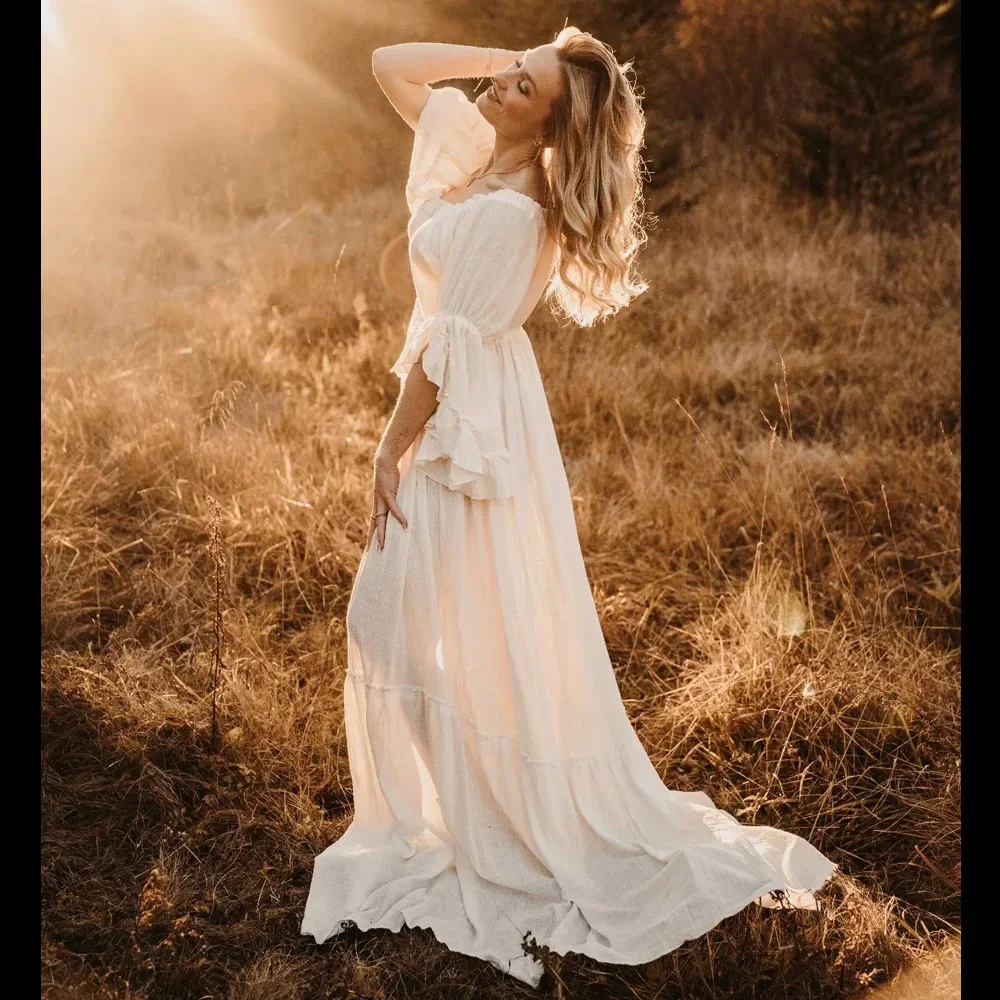
Boho Pregnant Dress Comfortable Linen Cotton One Shoulder Lace Long Sleeved Dress Photography Dress For Women
SPECIFICATIONS Brand Name : NoEnName_Null CN : Fujian Collar : SHOULDERLESS Color Style : Natural Color Department Name : Maternity Dresses Length : Ankle-Length Gender : Women Hign-concerned Chemical : None Material : Knitting Cotton Origin : Mainland China Pattern Type : Solid Season : Summer Silhouette : A-LINE Sleeve Length(cm) : Full Style : Bohemian Boho Pregnant Dress Comfortable Linen Cotton One Shoulder Lace Long Sleeved Dress Photography Dress For Women Specifications: Made of 100% pure cotton lace. The top and skirt are separate. It has a slit skirt. Its shoulders have elasticity and can be worn in sizes between S and L. We have chosen a very beautiful cotton edge fabric for our beautiful maternity clothing. A great piece of clothing suitable for taking photos! Shoulder elastic band: 80CM-120CM Waist elastic band: 75CM-150CM Dress length: 155-160CM
Brand: Elanique
Category: Apparel & Accessories > Clothing > Maternity Clothing > Maternity Dresses